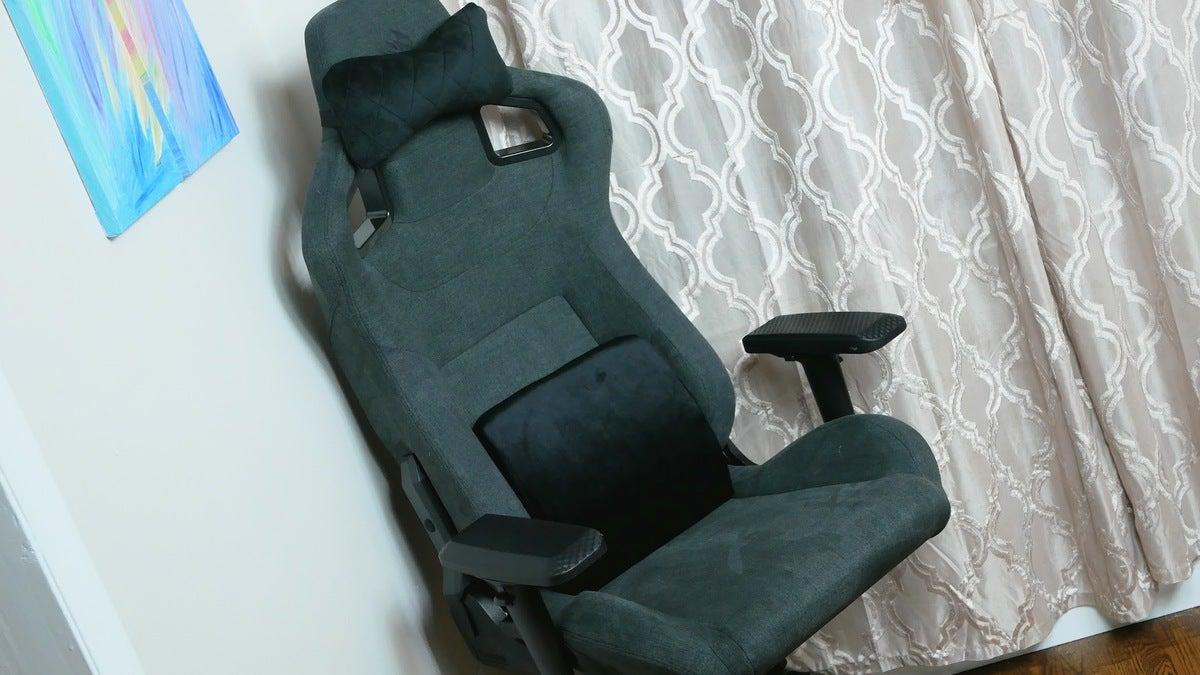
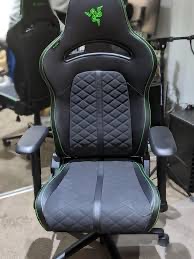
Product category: items_chair
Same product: no